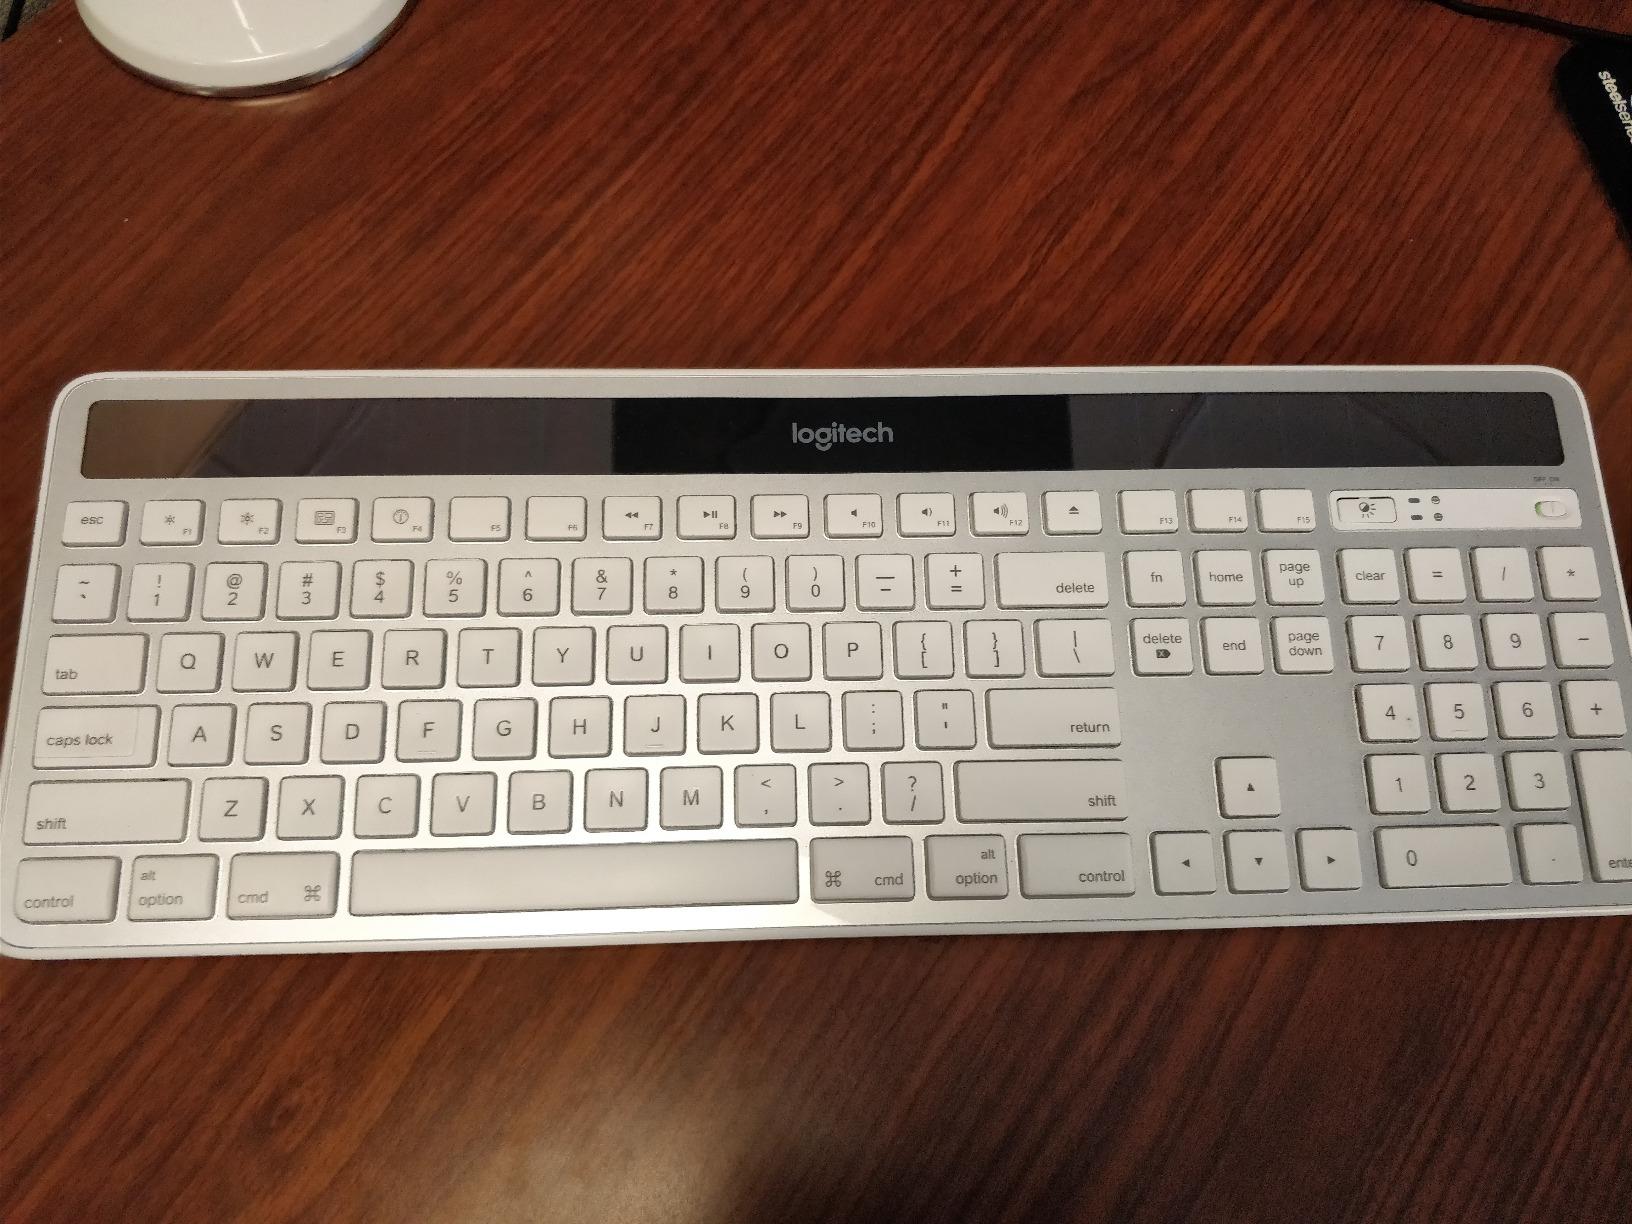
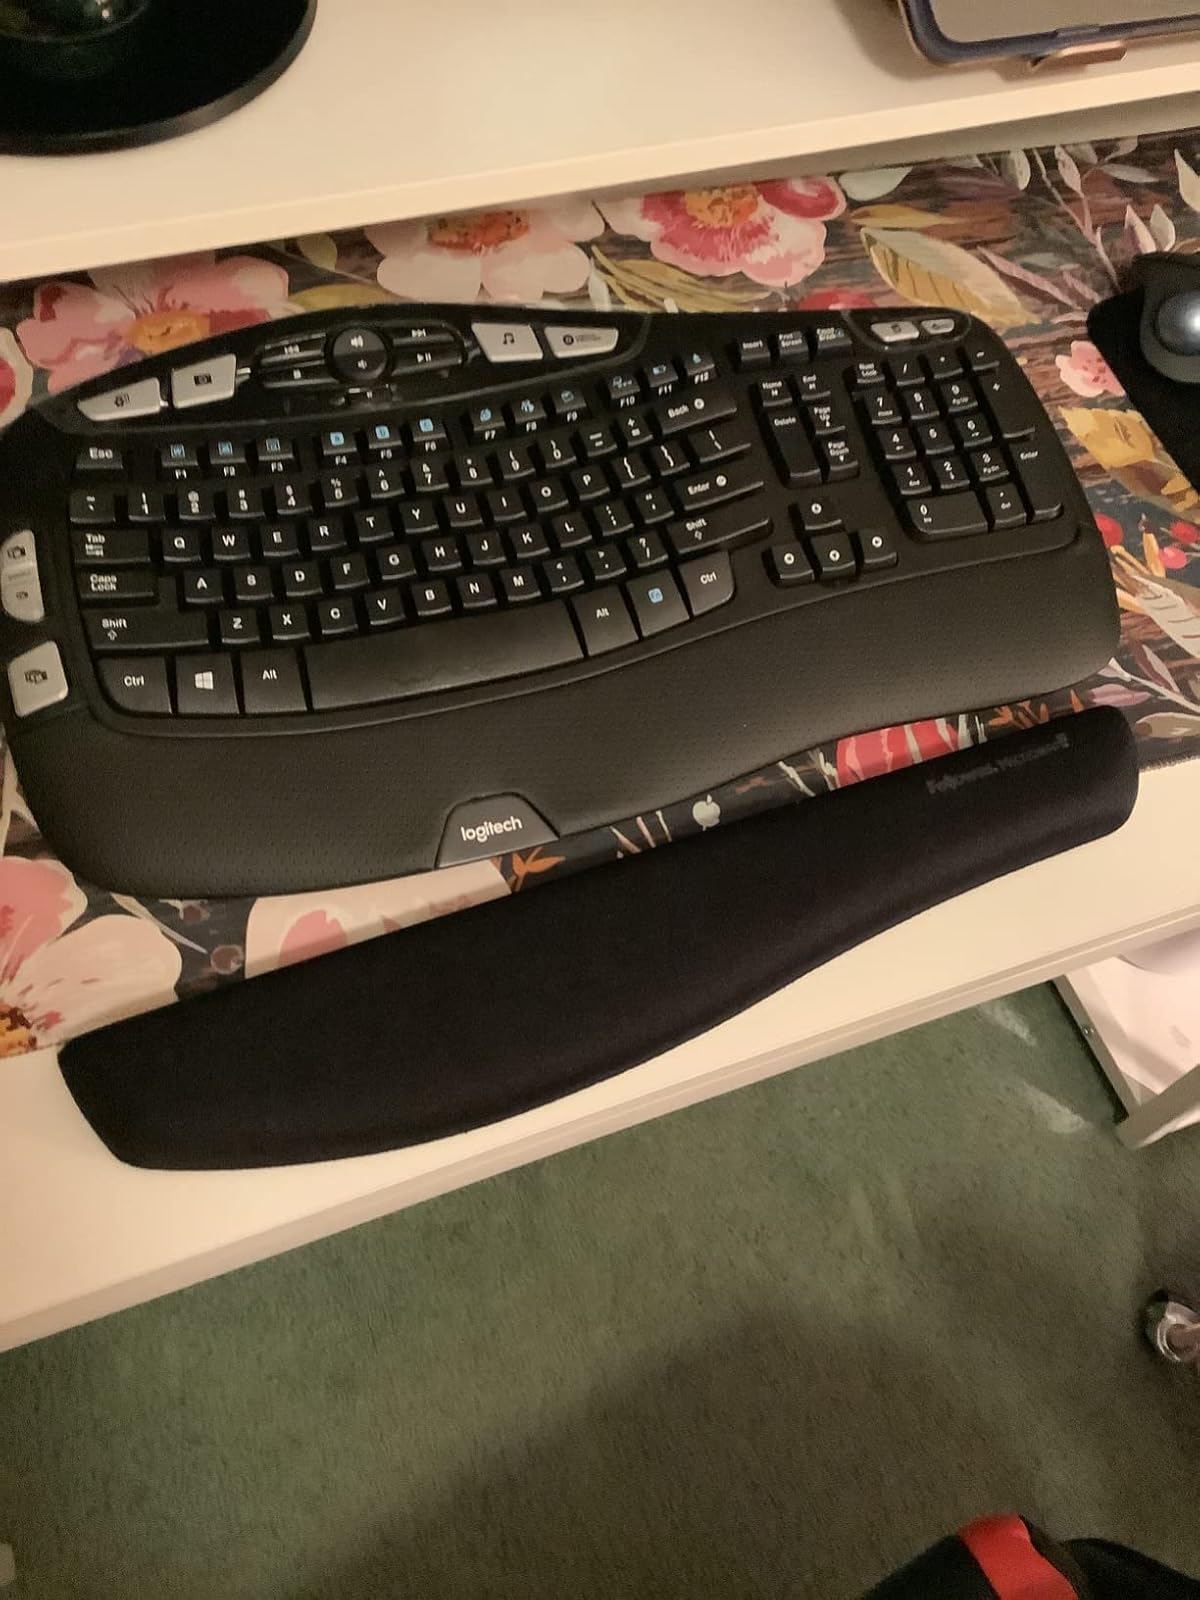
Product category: keyboard
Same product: no